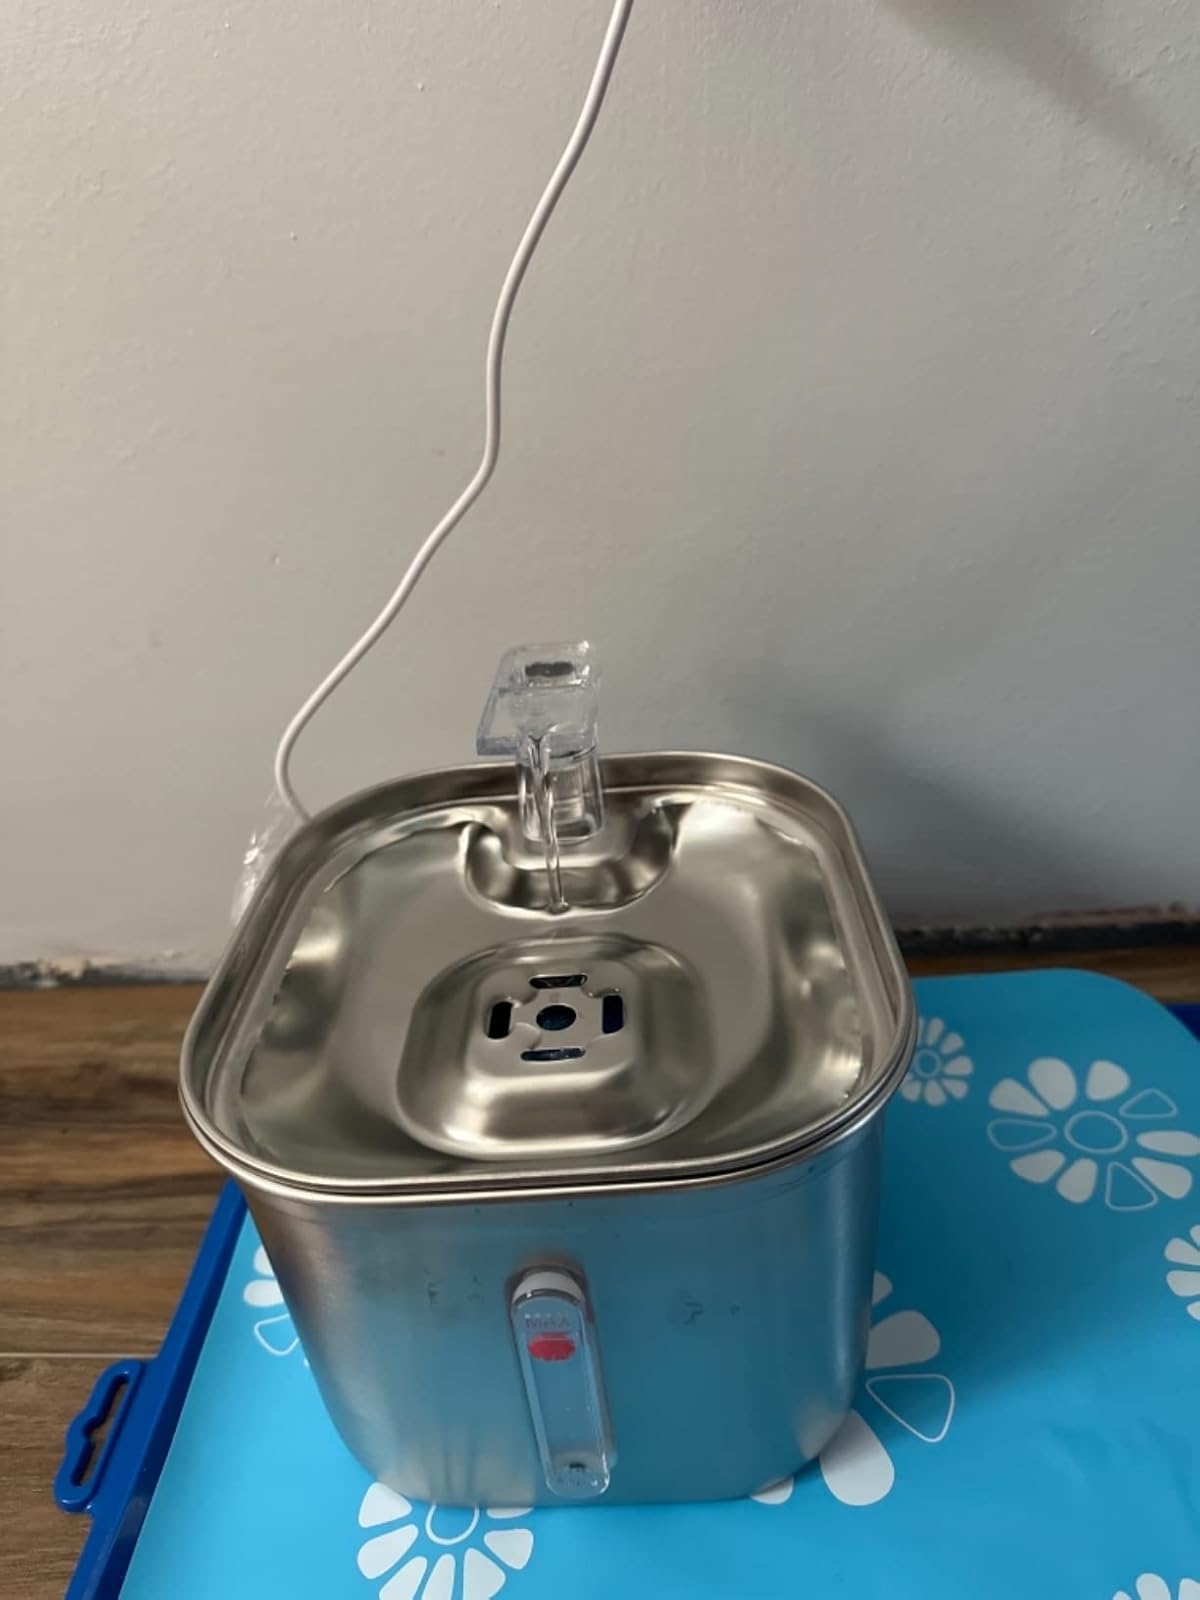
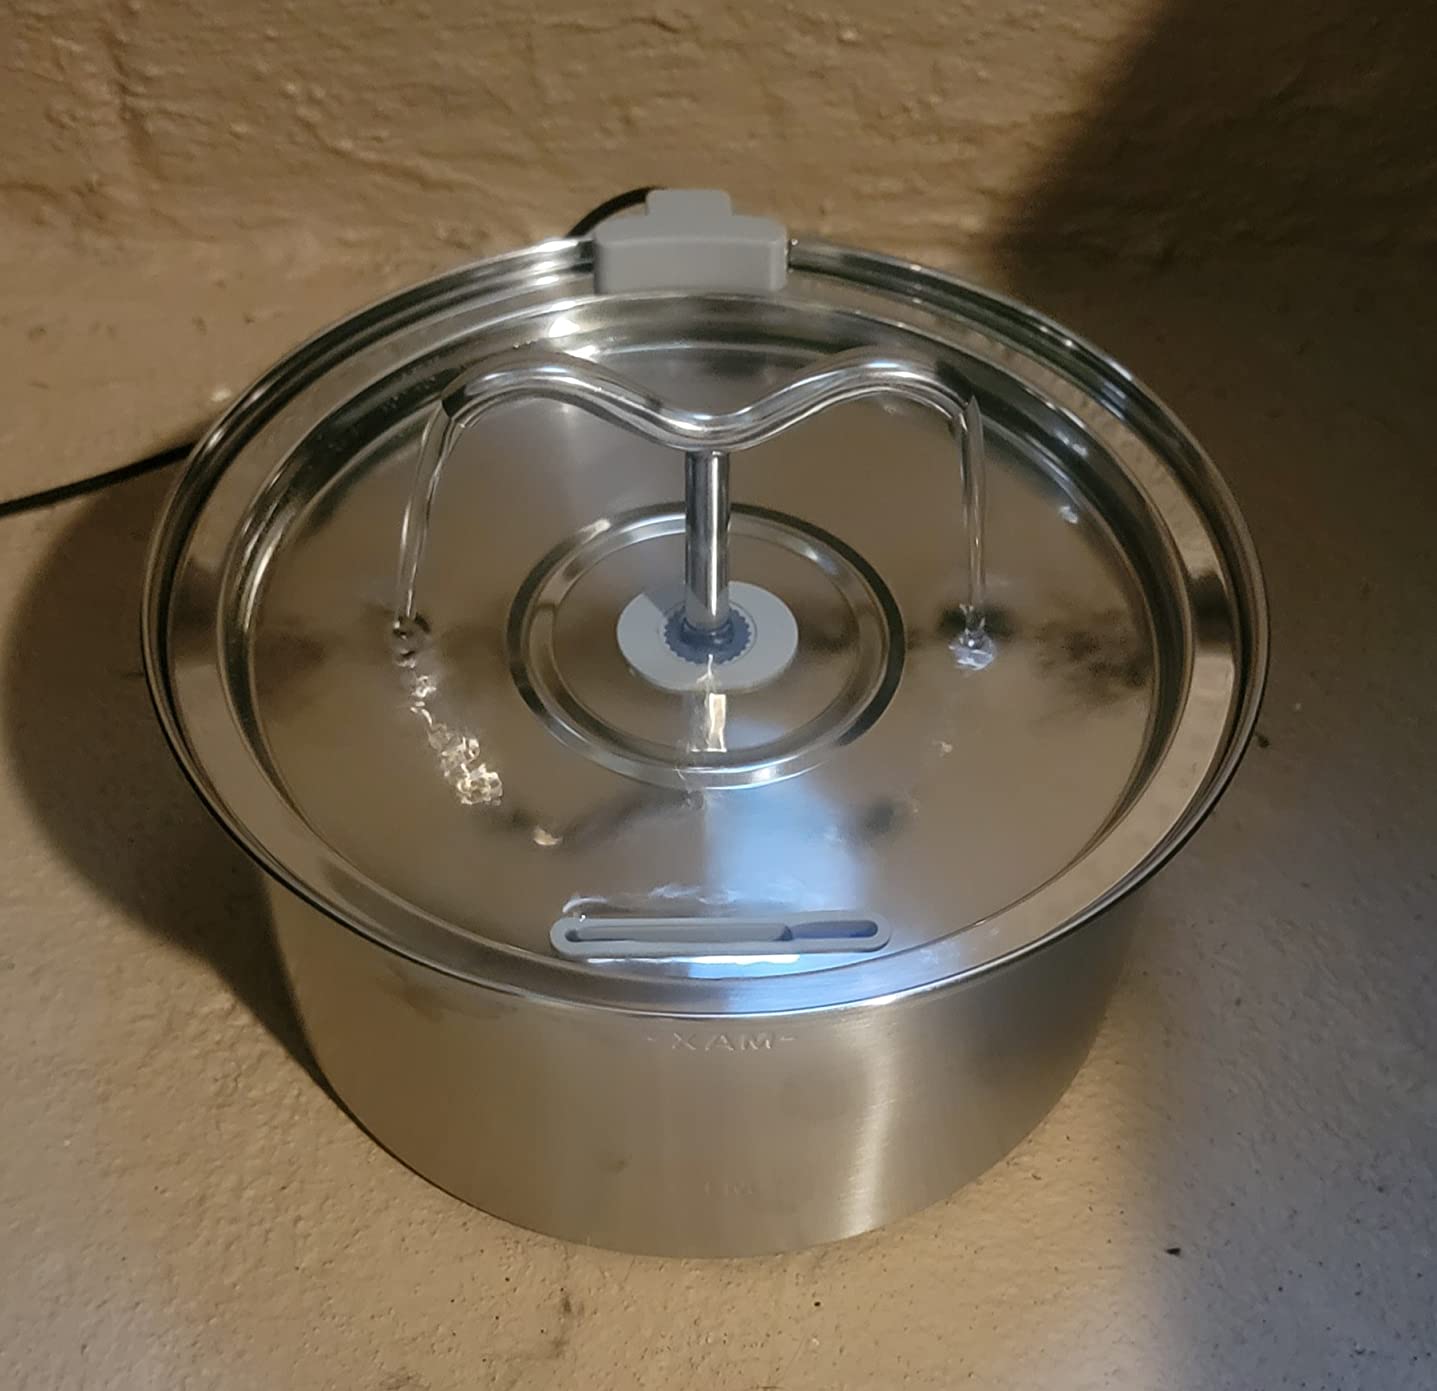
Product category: items_bowl
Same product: no